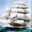
Label: ship